Thomas Charles Sorby

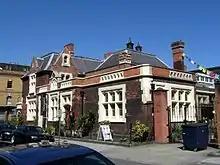
Former Lambeth Magistrates' Court, in 2013

This is a listed building in Mawdsley Street, Bolton, Greater Manchester. It was designed by Sorby in 1866, possibly in collaboration with Reeves, who was surveyor of county courts at that time. The exterior is of rusticated ashlar, and it has a slate roof. There are two storeys. The frontage has entrances below, with "paired panelled and studded doors", and a row of ten round-headed and balustraded windows above. "All openings have initials "VR", superimposed on foliate key-stones". There are Corinthian capitals, and a "Modillion eaves cornice". The back of the building is of brick, with windows for the court room.